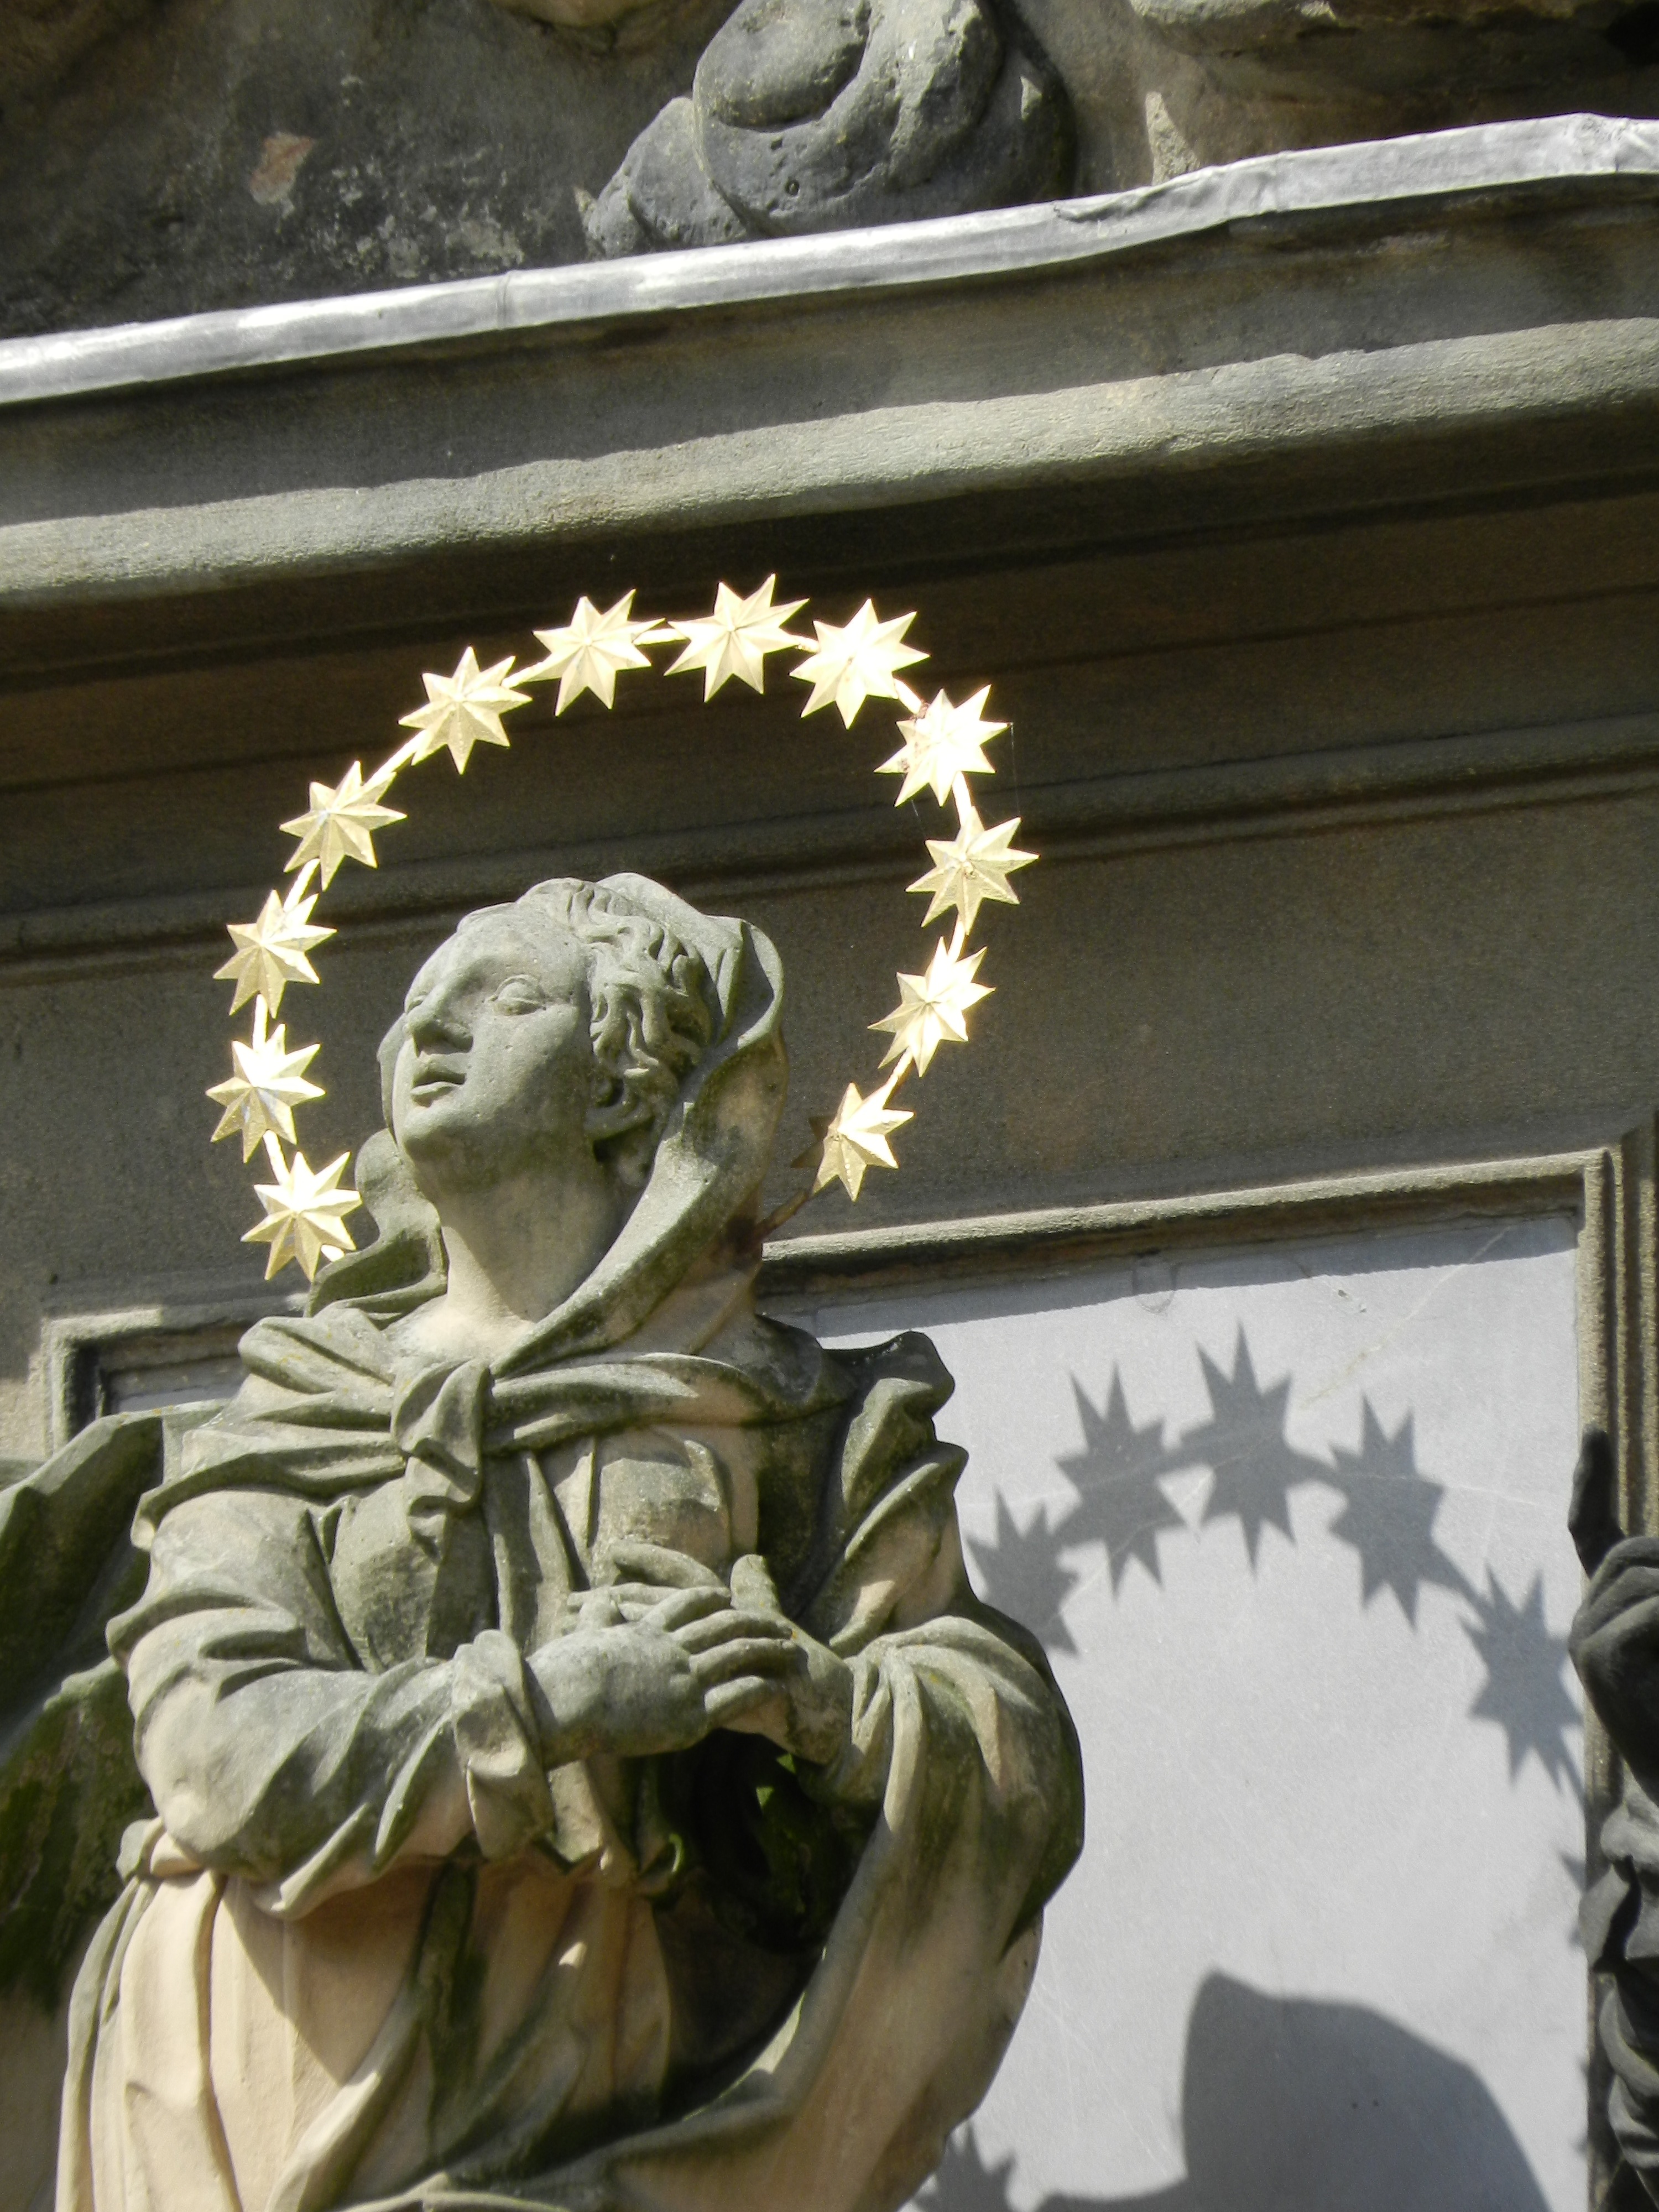
woman, star, monument, statue, shadow, prague, sculpture, art, gold, temple, image, carving, work of art, ancient history